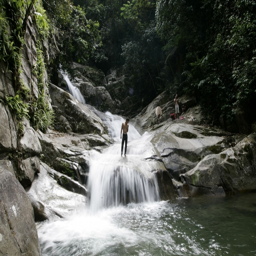
geographical feature category in the world